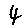
Label: 4